Woodland Cemetery and Arboretum

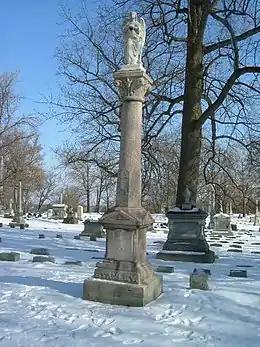
Stanley family plot in Woodland Cemetery

Woodland Cemetery and Arboretum (200 acres), located at 118 Woodland Avenue, Dayton, Ohio, is one of the oldest garden cemeteries in the United States.